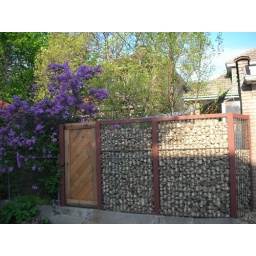
our amazing gabion fence by joshua cooper. door made from old wood interior panels we removed from our house.